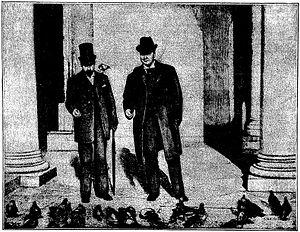
Léopold Émile Aron, dit Émile Arton, né à Strasbourg le 16 août 1849 et mort à Paris le 17 juillet 1905, est un courtier, homme d'affaires et criminel financier français de la fin du XIXᵉ siècle.